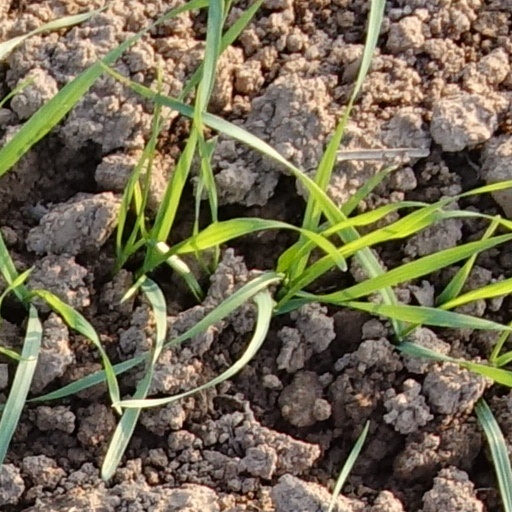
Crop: wheat